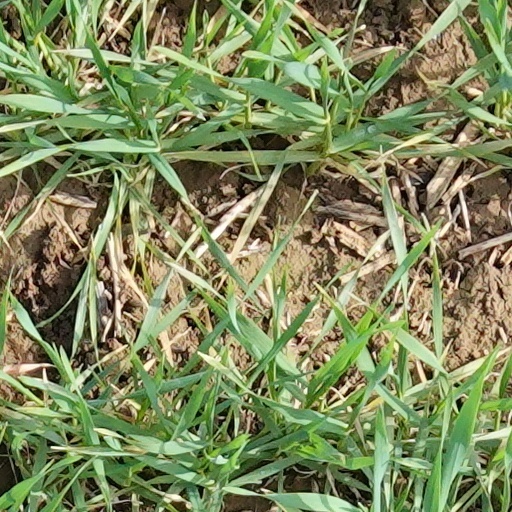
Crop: wheat